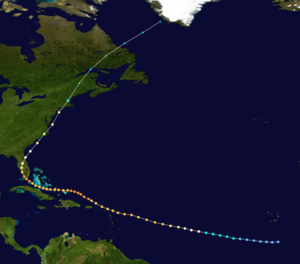
L’Ouragan Donna est un ouragan capverdien de catégorie 4 dans l'Échelle de Saffir-Simpson. Il se forma le 29 août 1960 près des îles du Cap-Vert, traversa l'Atlantique équatorial pour d’abord frapper les îles du Vent puis courba vers le nord pour atteindre la côte est des États-Unis et finalement devint post-tropical en traversant l’est du Canada le 14 septembre. Durant ses 17 jours de vie, Donna détient le record de longévité au niveau de catégorie 3 ou supérieur alors que du 2 au 11 septembre, ses vents soutenus atteignirent au moins 185 km/h.